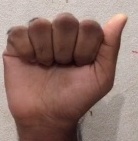
ASL sign: A